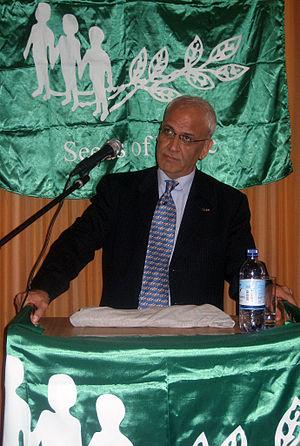
Saeb Erekat, né le 28 avril 1955 à Jérusalem, est un homme politique palestinien considéré comme un proche de Yasser Arafat. Il était le chef des négociateurs palestiniens, pendant la présidence de ce dernier.